Kalpa, Himachal Pradesh

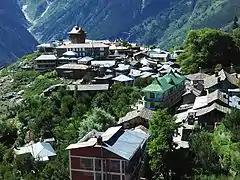
Kalpa as of June 2015

Kalpa was known as a Chini village during the colonial and pre colonial period. It was tehsil headquarter during colonial times and later became district headquarter of Kinnaur before it was shifted to Reckong Peo. The Sutlej River below runs through deep gorges, and the winding mountain road is bordered by chilgoza forests. The serenity of this sleepy hamlet was not often visited by foreigners until recently, but there are still relatively few visitors. There are now more than five places to stay in Kalpa and more below in Reckong Peo where travelers must stop to get their inner line permits to continue upwards to the Spiti Valley, which is a small ancient part of what used to be Tibet. Also visible from here is the sacred Shivling rock on the Kailash mountain that changes its color at different points in the day.